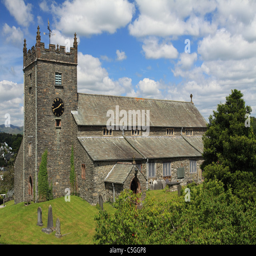
church , dating from the 17th century